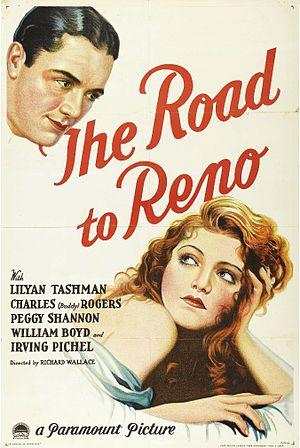
Le Chemin du divorce est un film américain réalisé par Richard Wallace, sorti en 1931.